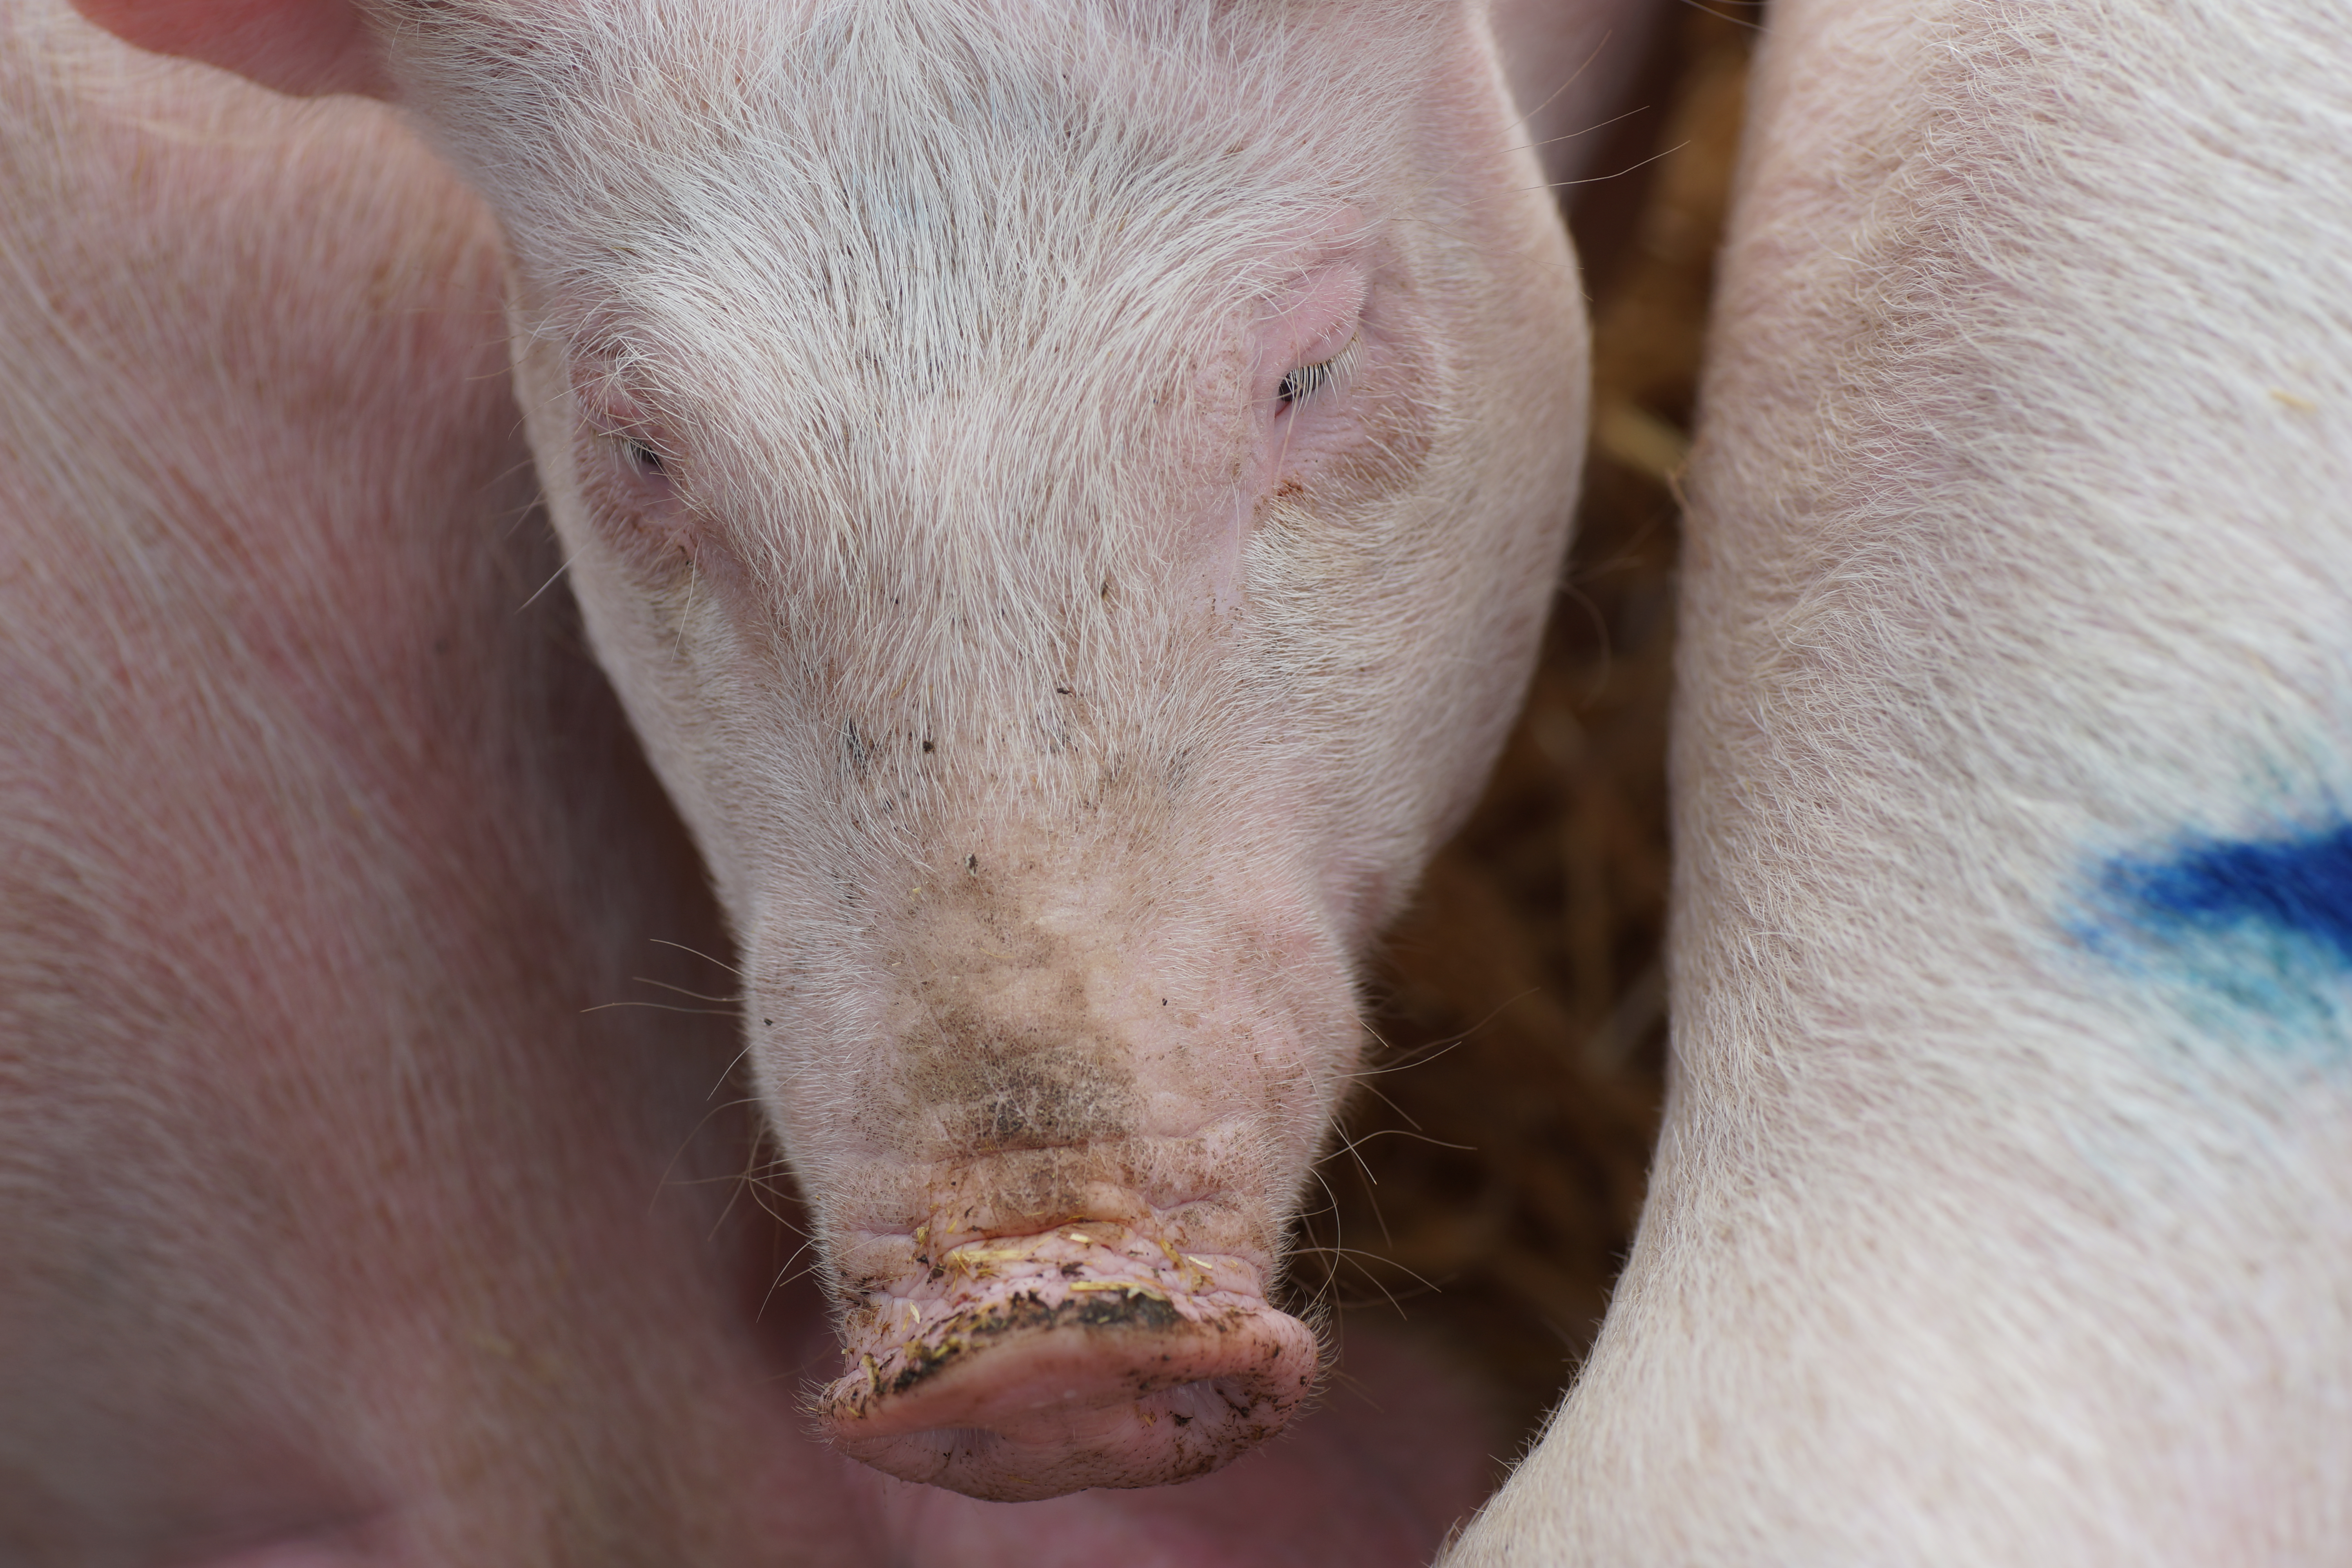
pig, domestic pig, pig like mammal, mammal, fauna, nose, snout, close up, livestock, pig's ear